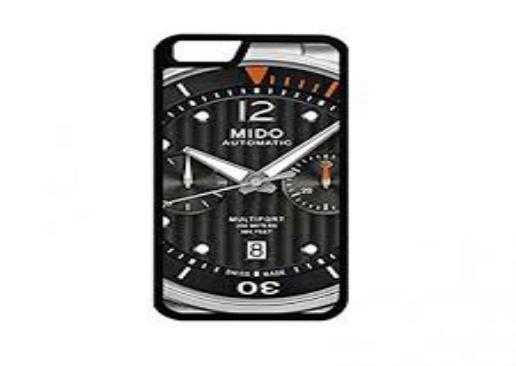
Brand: mido
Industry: Clothes